New Zealand women's national rugby sevens team

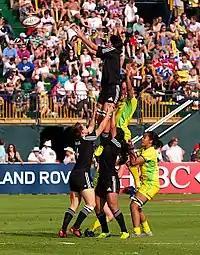
Lineout for New Zealand playing Australia at the Dubai Women Sevens tournament in 2012

The team played for the first time at the 1997 Hong Kong Women's Sevens.